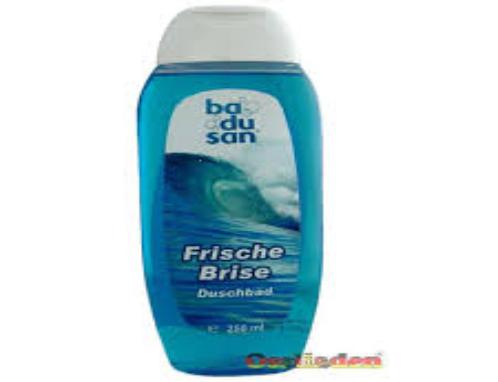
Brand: Frische Brise
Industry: Necessities